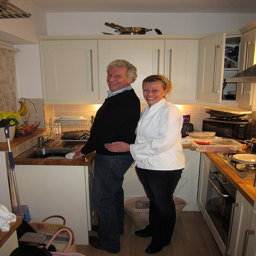
A woman and a man standing in a kitchen next to each other.
two people standing together in a small cluttered kitchen
Man and woman hugging in front of a sink.
a couple of people posing for a photo in a kitchen.
An older couple standing at the kitchen sink.